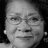
Emotion: neutral